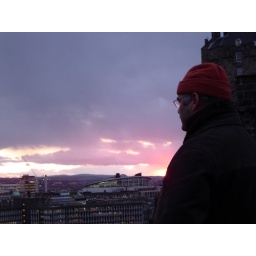
Random man in a hat watches the sun set from Edinburgh castle